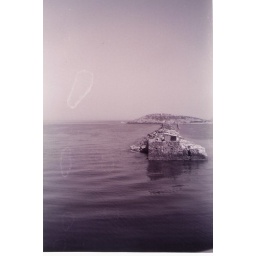
house in the water